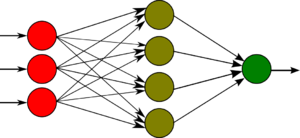
Structure d'un Perceptron Multi-Couches (MLP) classique